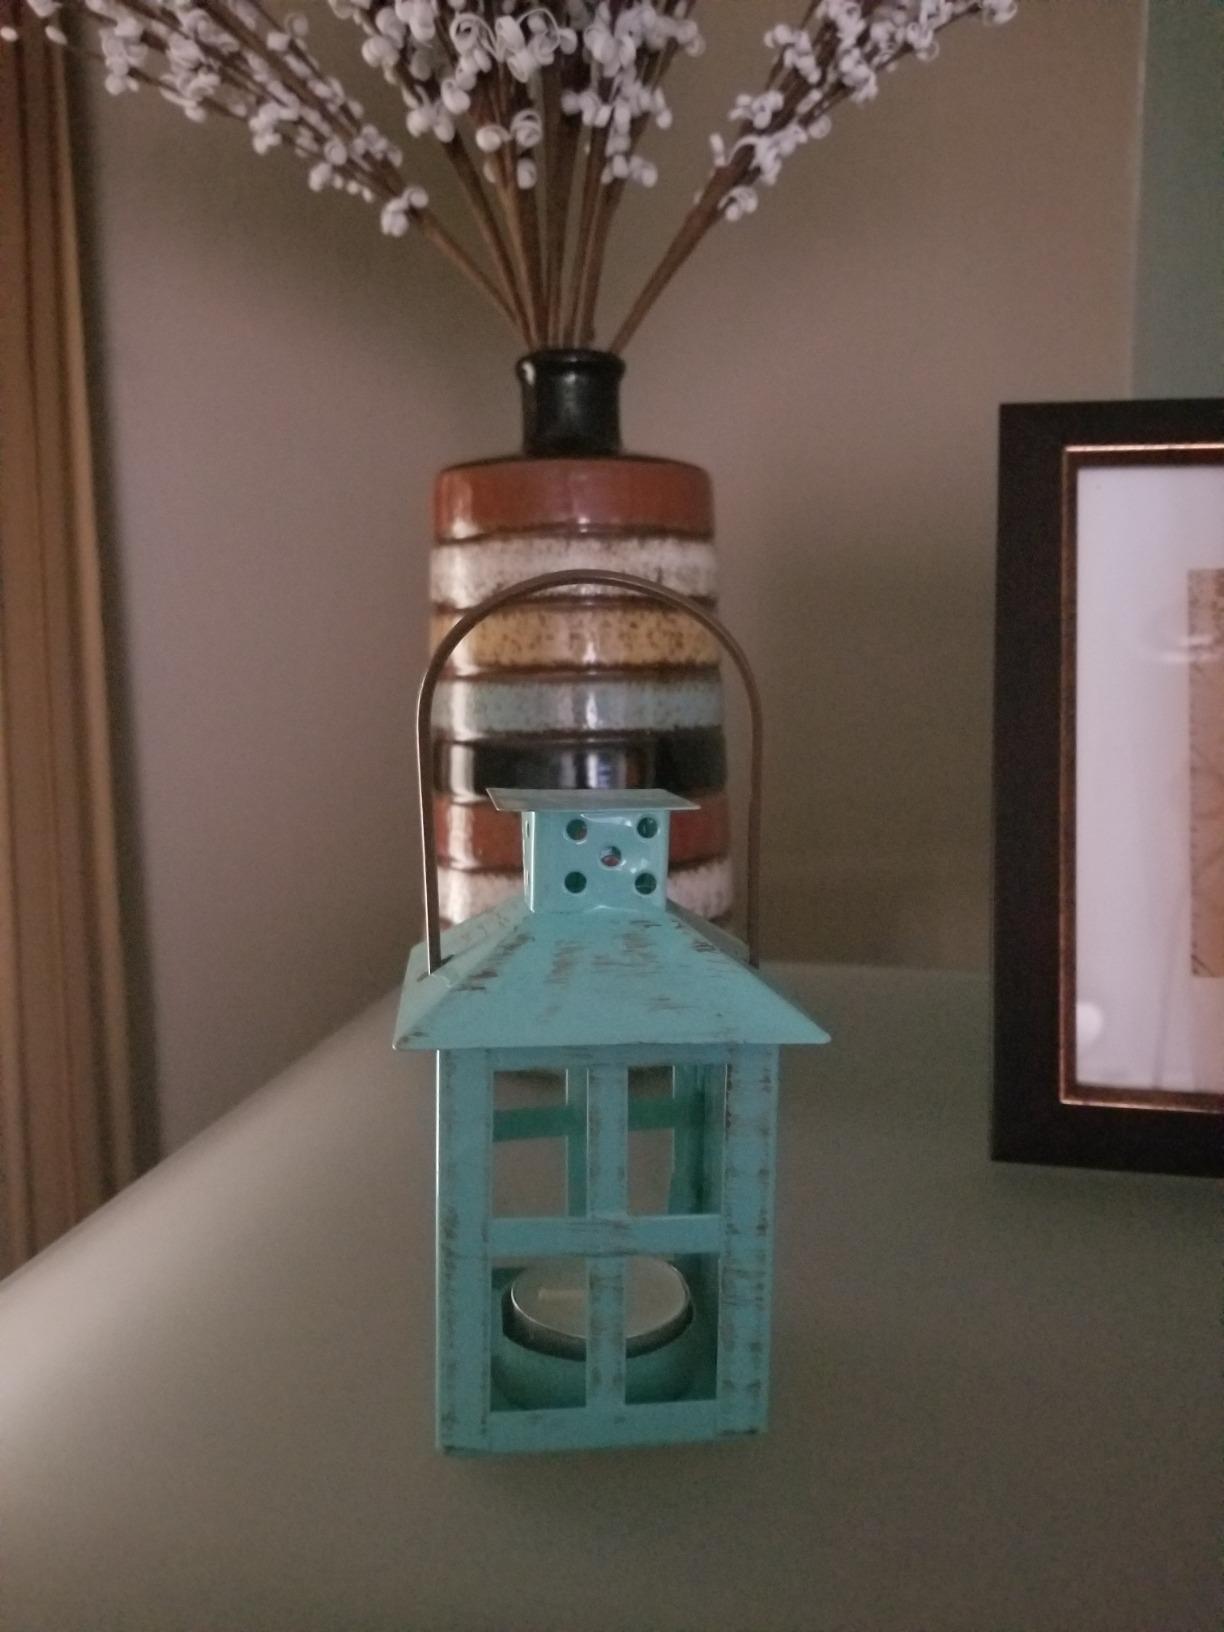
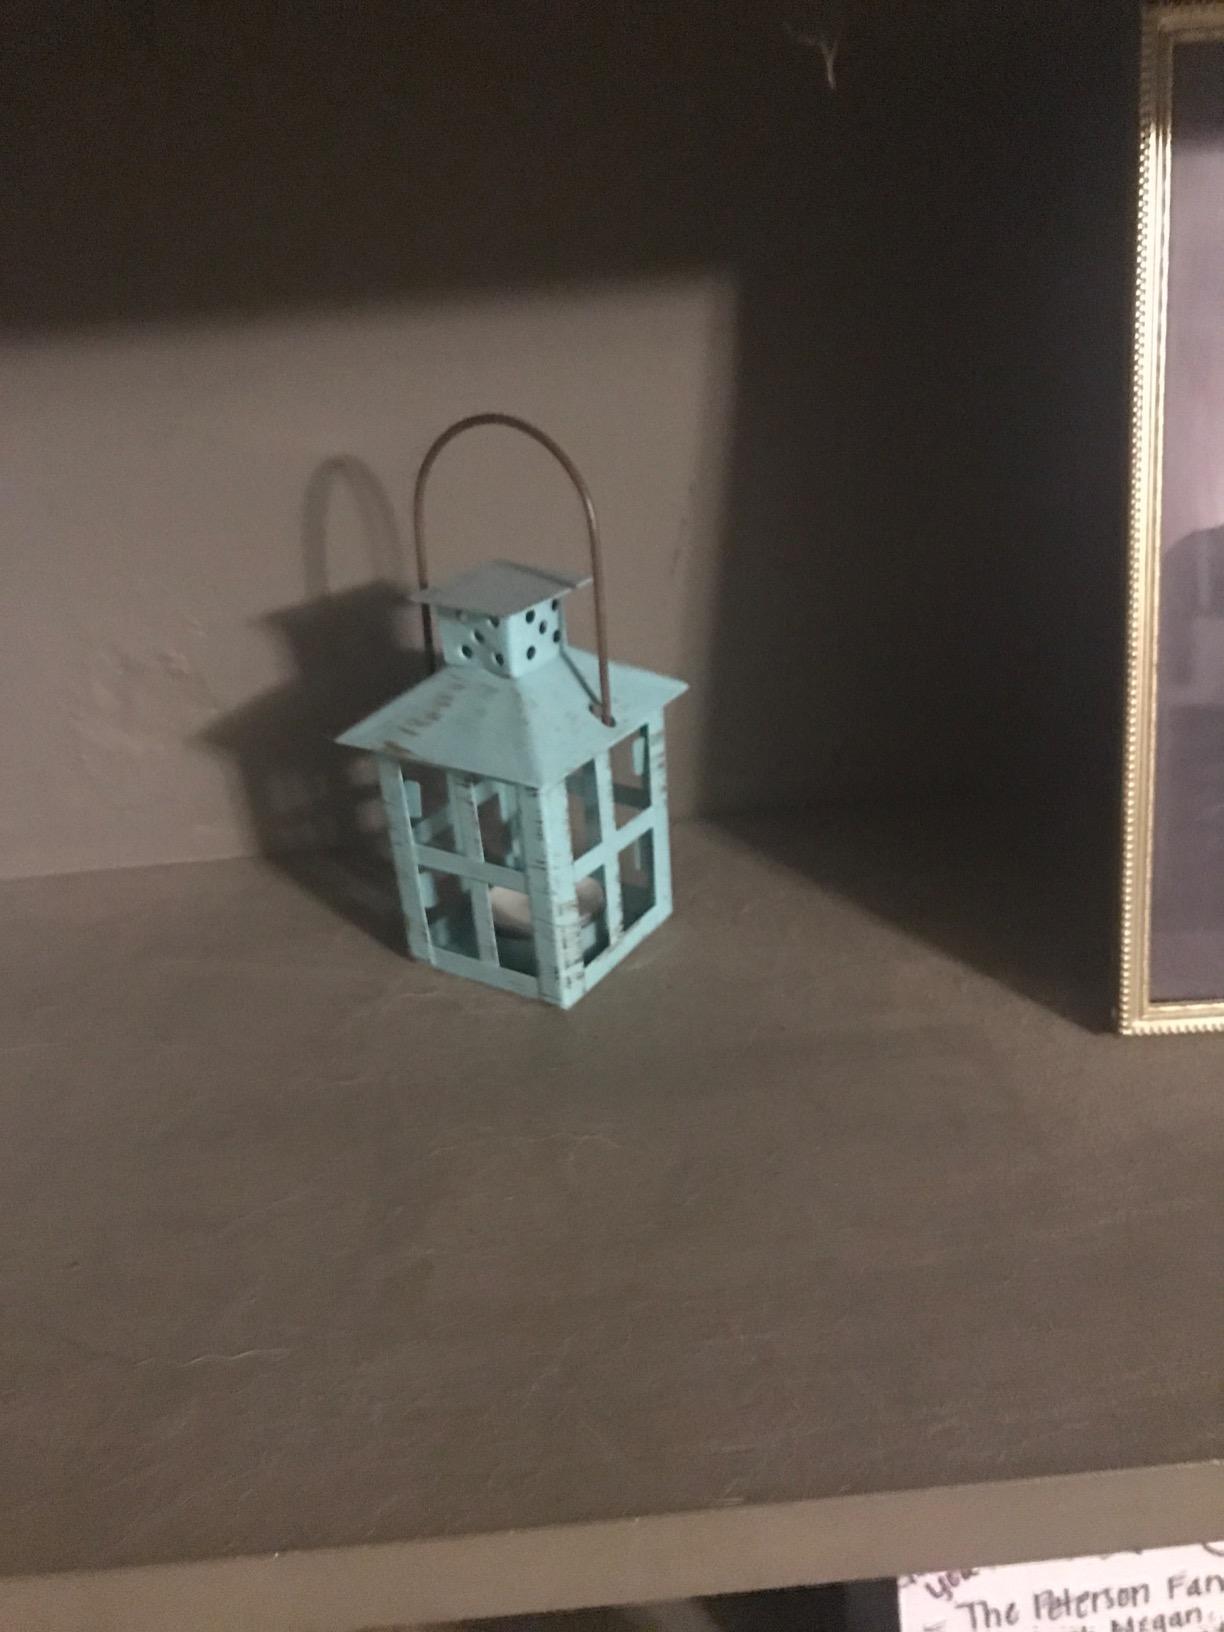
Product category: lantern
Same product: yes